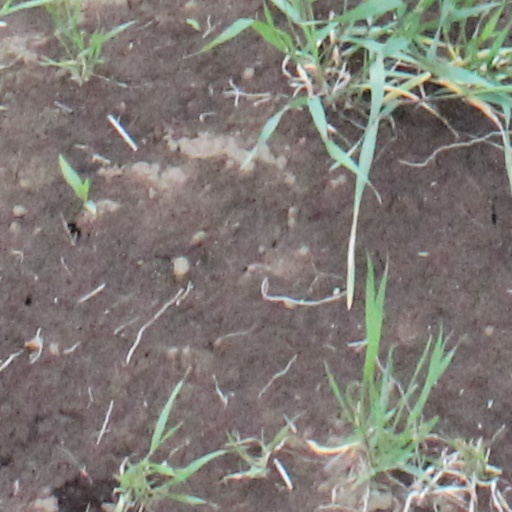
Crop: wheat